History of tattooing

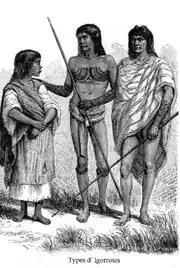
Illustration of Kankanaey tattoos covering the arms, chest, and face

The Ainu people also participate in tattooing called Sinuye. These are connected with the Kamuy, gods of the ainu culture. Women receive tattoos around their mouths at an early age, the tattooing continues until they are married. Men may receive tattoos as well, most commonly on the shoulders or arms.